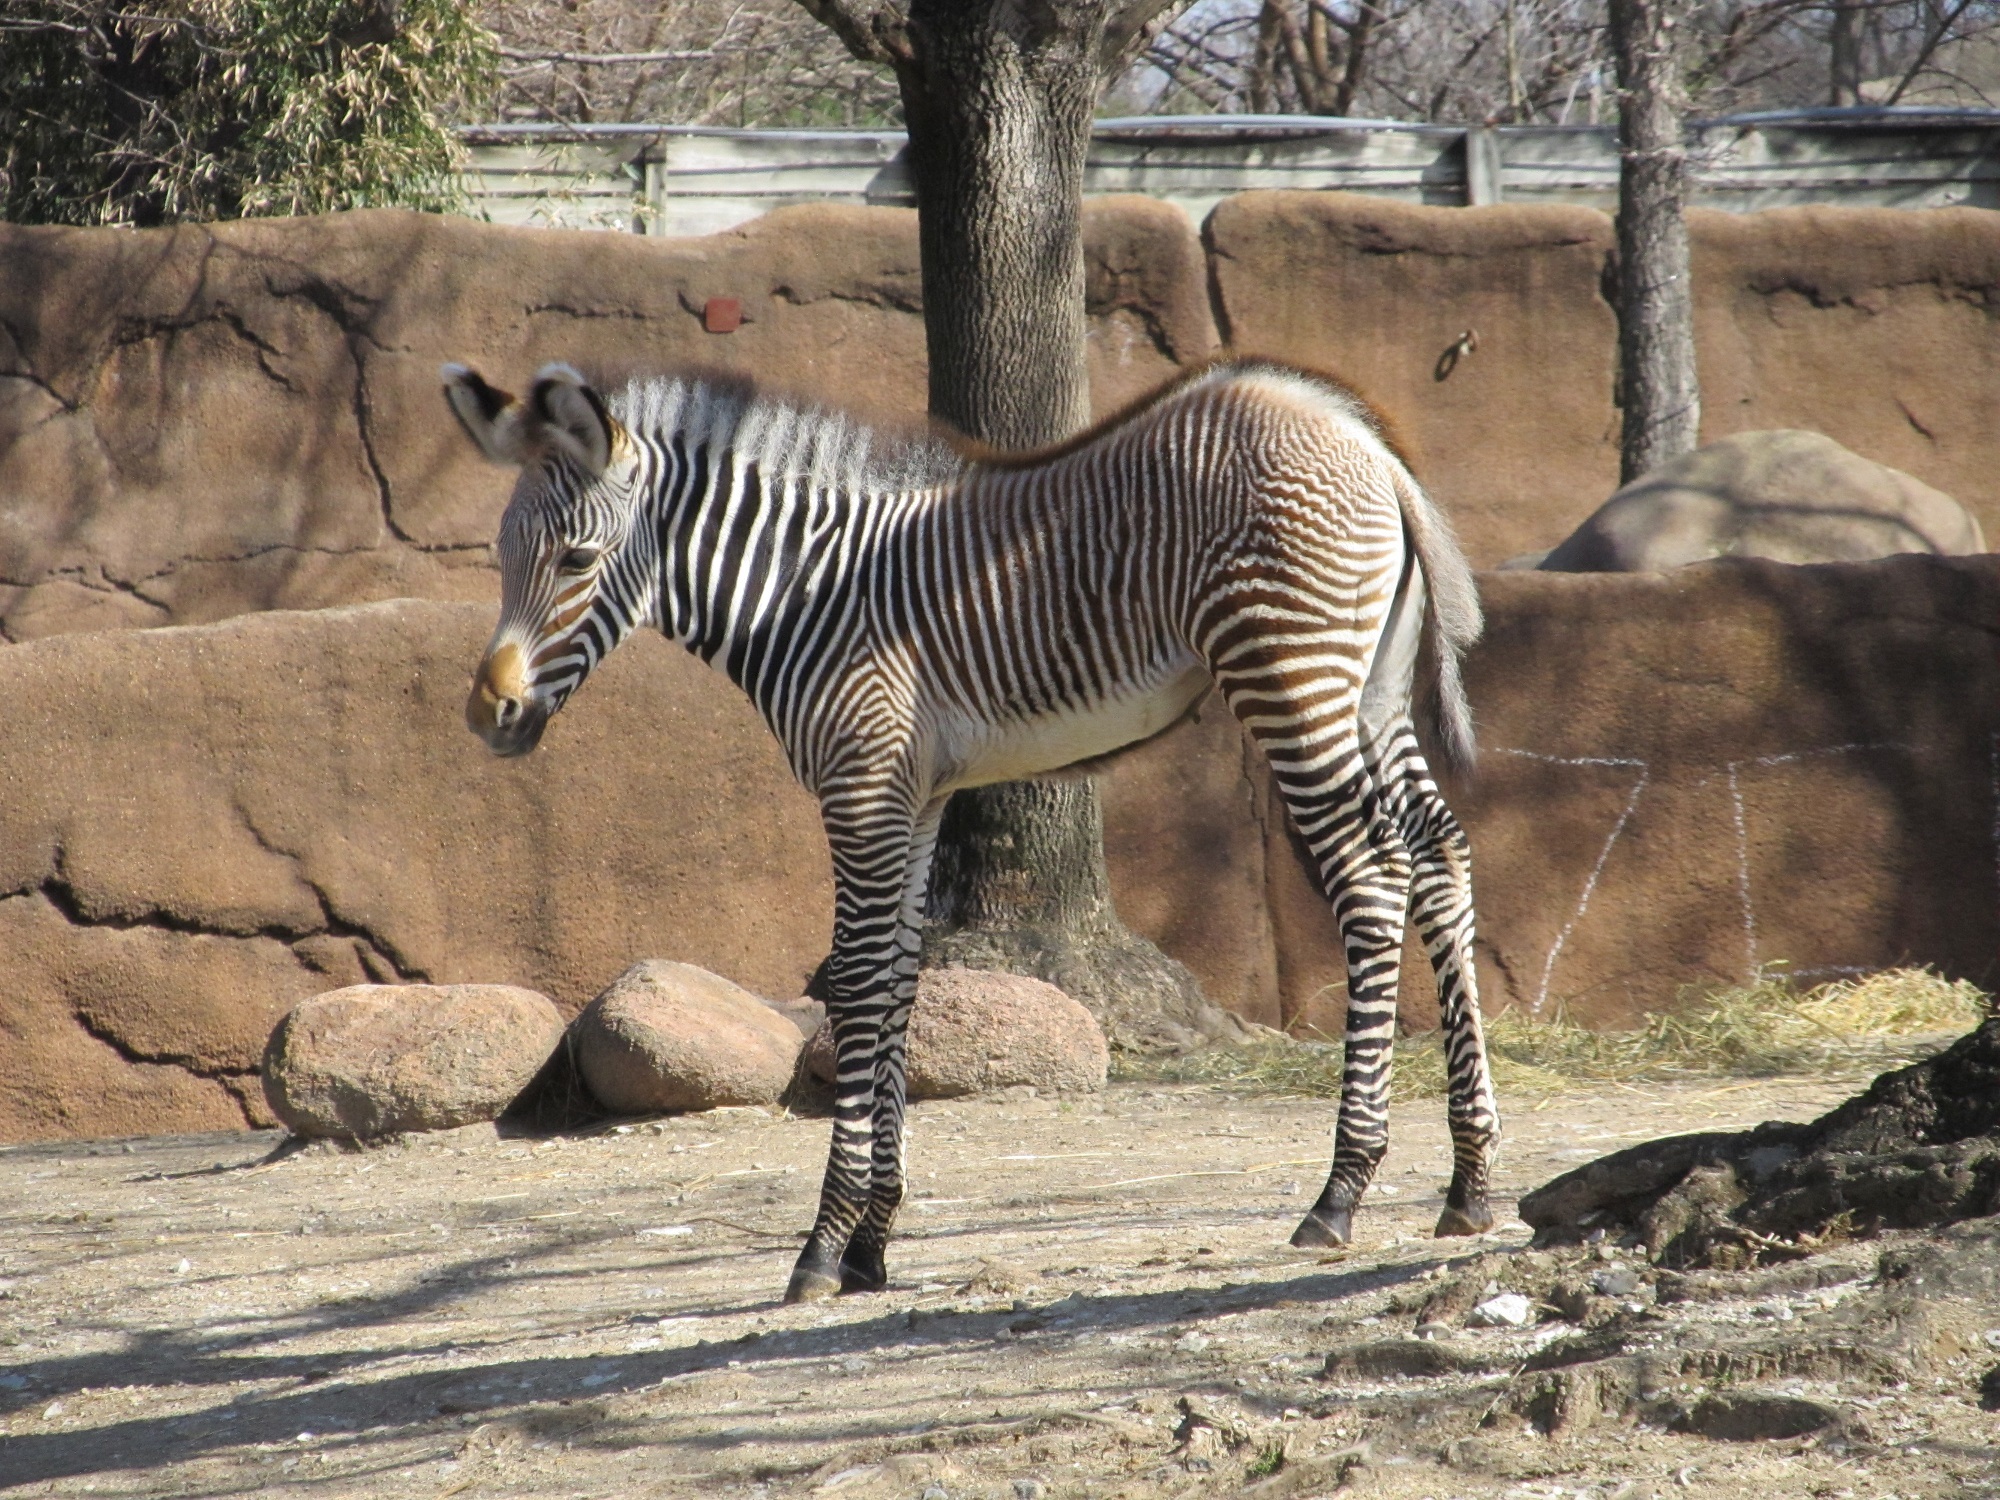
nature, black and white, animal, looking, wildlife, zoo, pattern, portrait, young, horse, mammal, baby, fauna, savanna, zebra, striped, enclosure, outdoors, shadows, design, safari, horse like mammal, mustang horse